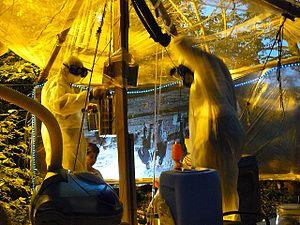
Une scène de théâtre installation performance, l'objet est le partenaire de jeu, un concurrent de l'acteur (Cryogène, Avignon-2008)